Joseph Pernet-Ducher

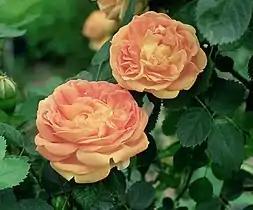
Soleil d'Or, 1900

Pernet-Ducher and his father worked together in the 1880's to develop a bright yellow, repeat flowering Hybrid perpetual. Light yellow and buff colored Tea roses and Noisettes were the yellow shades available in the late 19th century. Their breeding process involved the use of controlled pollination, a method not commonly used at the time. In 1887, the two rosarians crossed the red Hybrid perpetual, 'Antoine Ducher' with "Rosa foetida", which was selected for its bright, long lasting yellow color. One seedling survived the hybridization process and was planted in Pernet-Ducher's garden. Two years later, Pernet-Ducher noticed a new seedling growing alongside the original planting. It grew to be an exceptional, floriferous rose with large blooms and a wonderful blended color of pink, peach, yellow, and apricot. Pernet-Ducher named the seedling 'Soleil d'Or'. Some of their early successes are considered to be two of the most popular of all the 19th century Hybrid tea roses: 'Madame Caroline Testout' (1890) and 'Mme Abel Chatenay' (1895).